Ruslaan Mumtaz

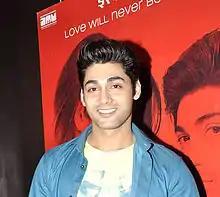
Mumtaz at the audio release of "I Don't Luv You" (2013)

Ruslaan Mumtaz (born 2 August 1982) is an Indian film and television actor. He made his Bollywood (Hindi-language) debut as the lead role in "" (2007). In 2013, he made his television debut as Dhruv in "Kehta Hai Dil Jee Le Zara". In 2019, he appeared in Season 3 of the web series "A.I.SHA My Virtual Girlfriend" as Sam, a genius coder responsible for creating the world's most advanced simulated/A.I. humanoid assistant.